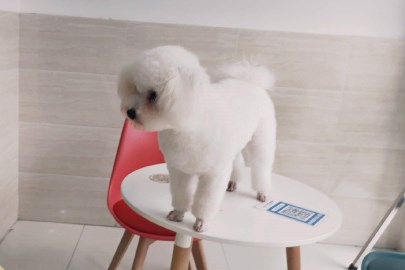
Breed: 3083-n000117-Bichon_Frise